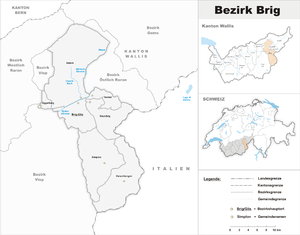
Le district de Brigue, appelé en allemand Bezirk Brig et dont le chef-lieu est Brigue-Glis, est un des treize districts du canton du Valais en Suisse.